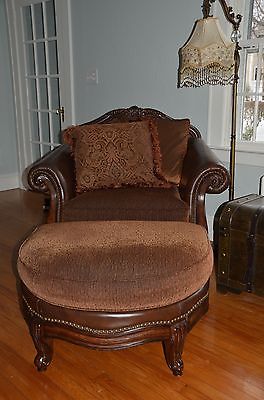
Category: sofa